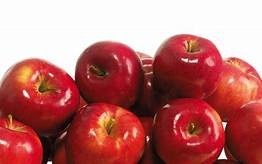
Label: apple